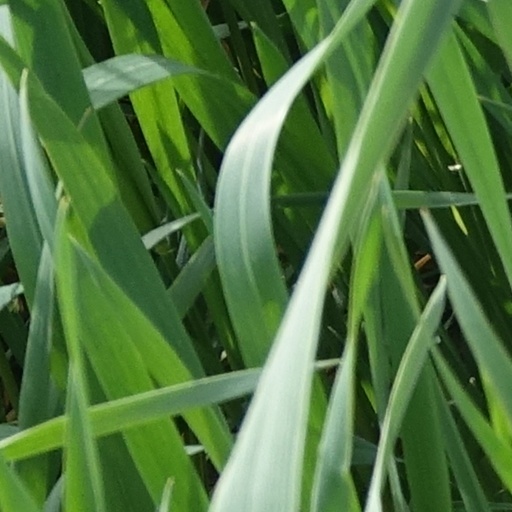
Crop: wheat